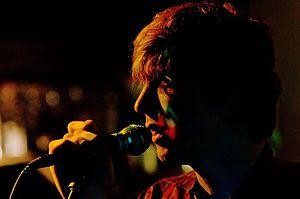
Jeremy Jay est un chanteur-compositeur américain d'indie pop. Il a sorti cinq albums salués par la critique dont A Place Where We Could Go en 2008 et Slow Dance en 2009.